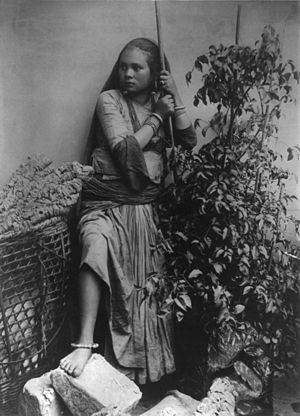
Kuli / Kønsfordeling og ægteskab mellem kulier
Kulikvinde i Darjeeling i begyndelsen af 1900-tallet.
Kuli, kulier er en betegnelse, der i 1800- og 1900-tallet blev benyttet om ufaglærte arbejdere, ofte minearbejdere, markarbejdere m.v., fra typisk Indien og det sydlige Kina. Kulierne indgik kontrakt med deres arbejdsgiver, hvor de forpligtede sig til udføre arbejde, ofte langt væk fra kuliens hjemstavn og som regel altid hårdt fysisk arbejde.